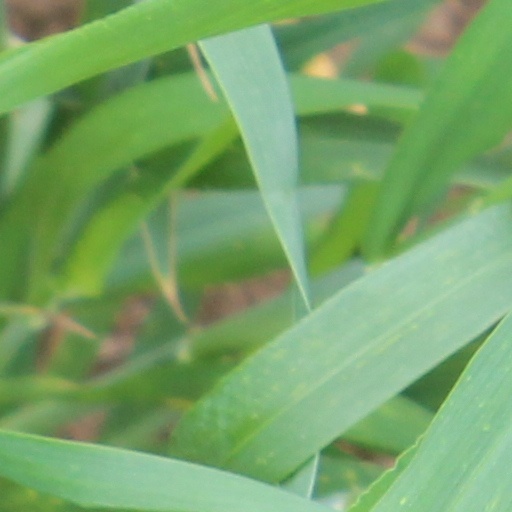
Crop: wheat